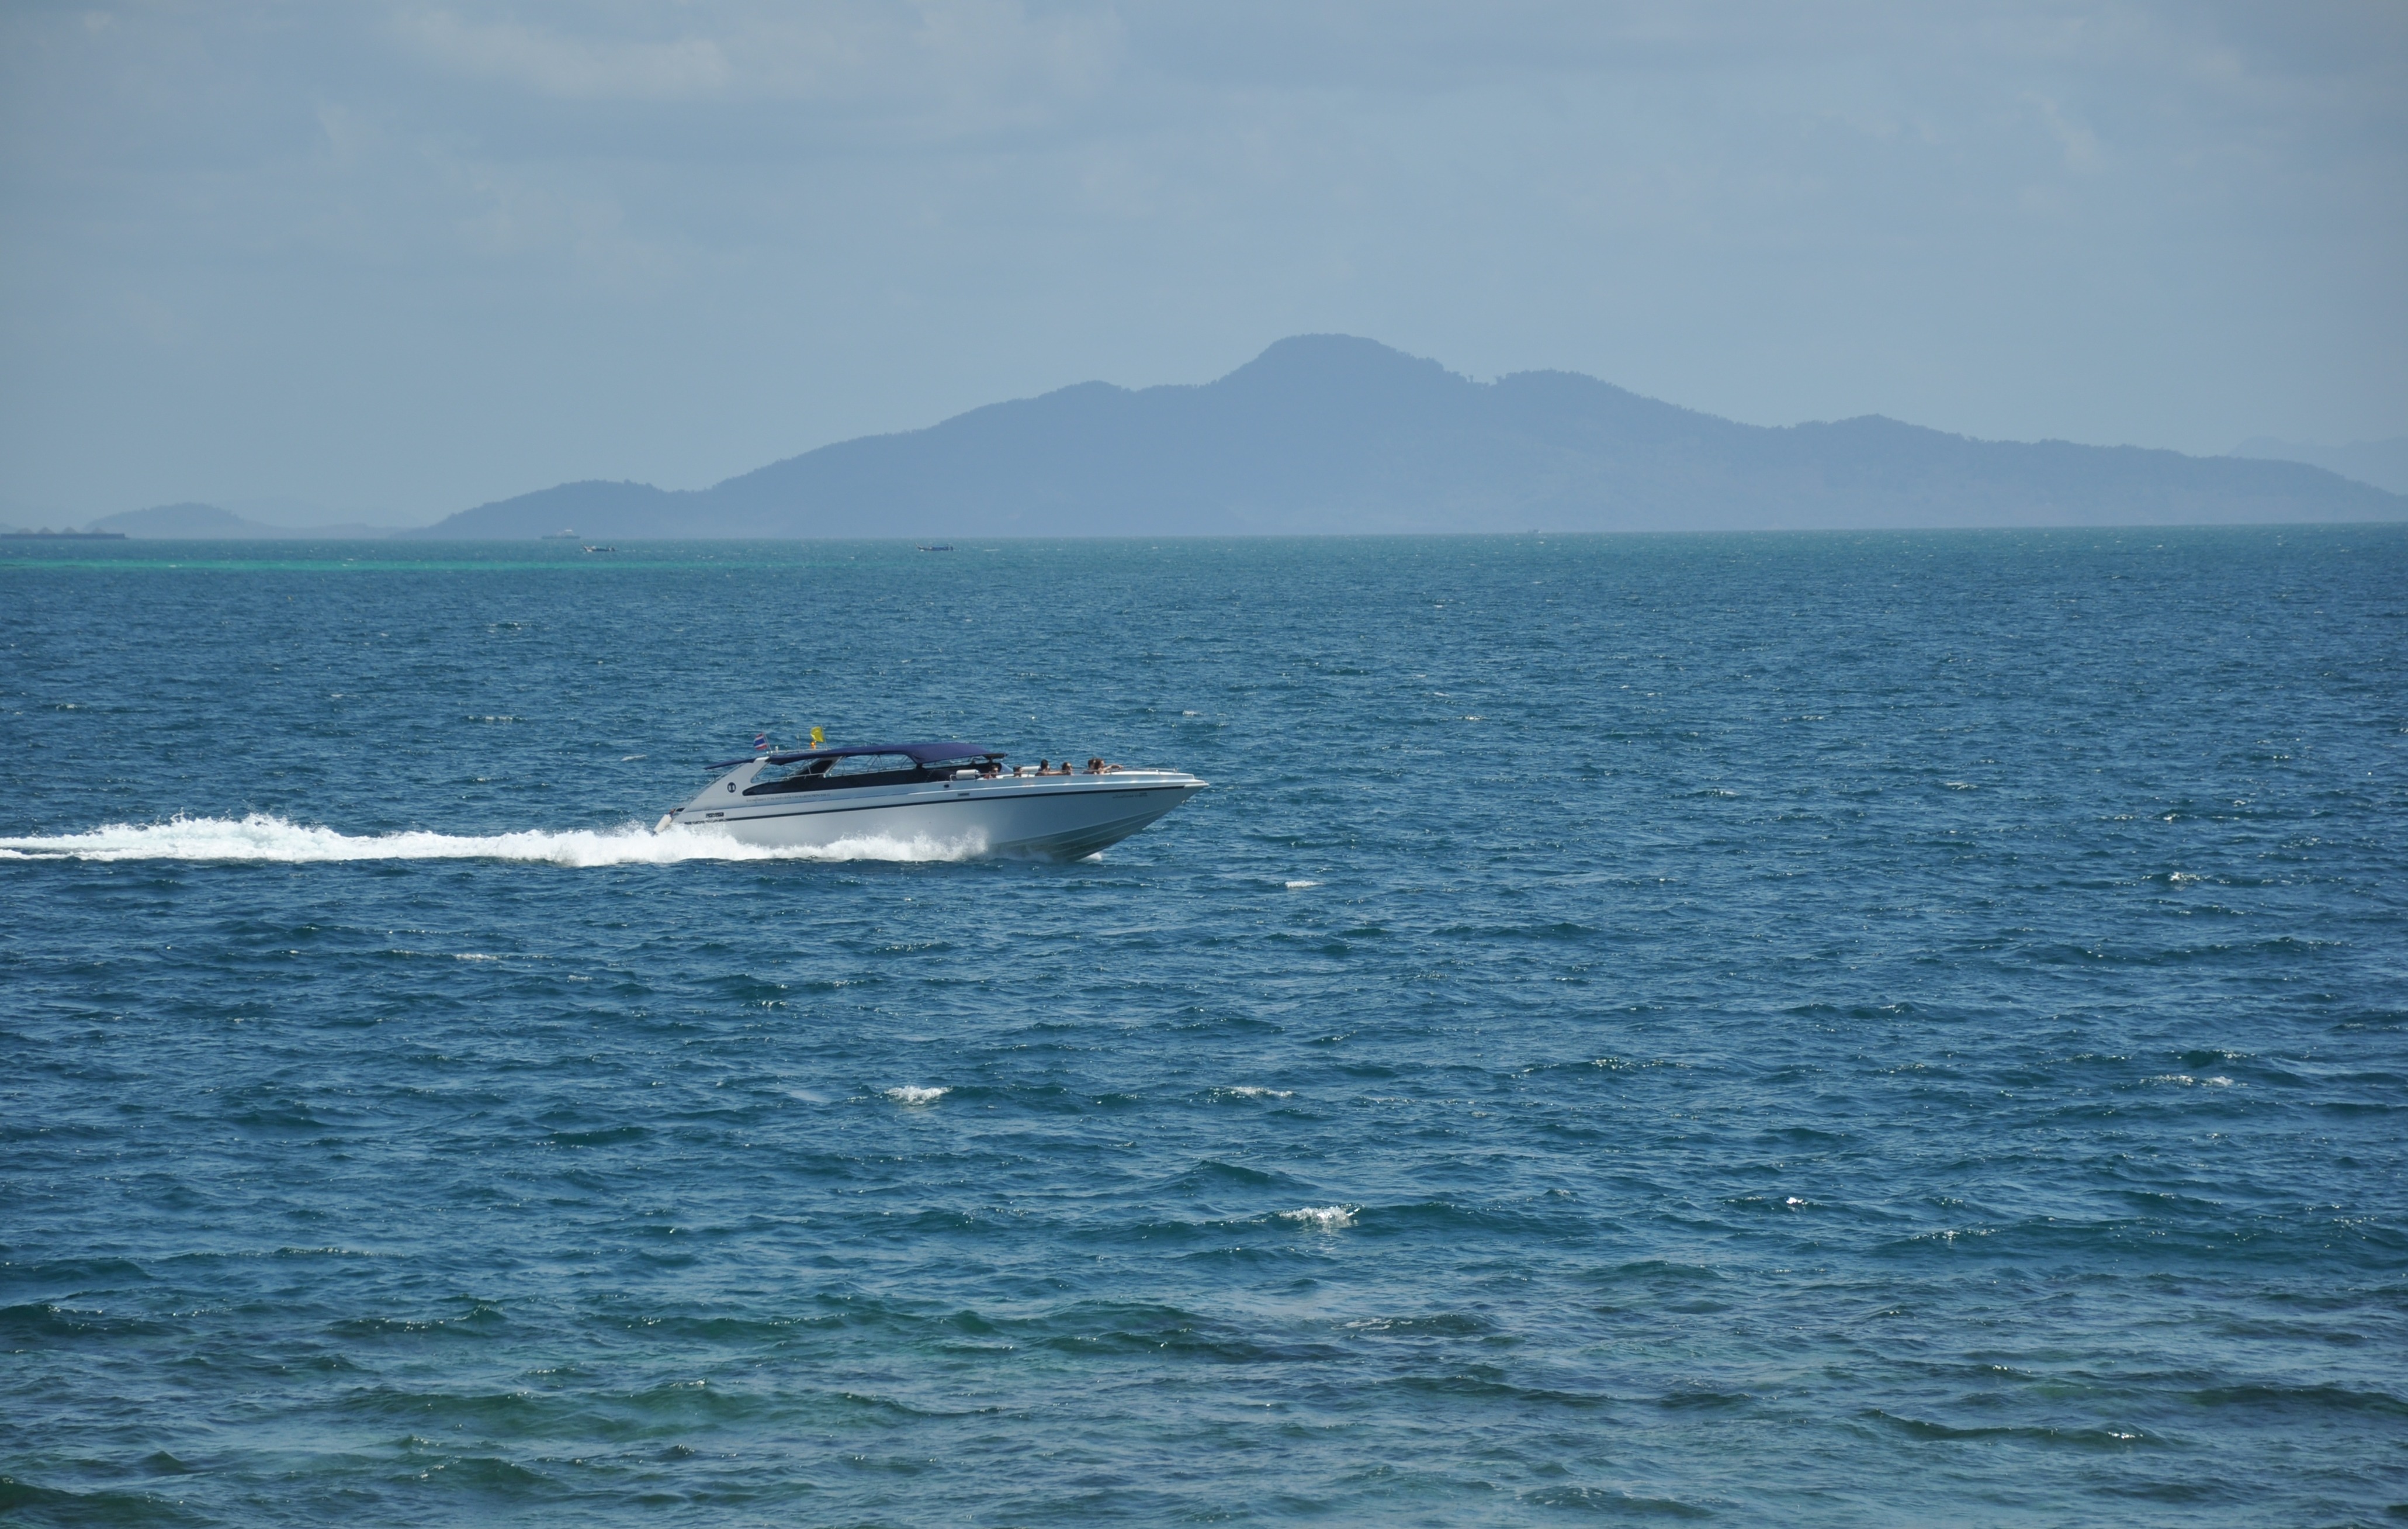
sea, coast, ocean, boat, travel, vessel, vehicle, speed, leisure, thailand, motorboat, speedboat, cruise, fun, boating, watercraft, cape, powerboat, recreational, motorized, marine mammal, whales dolphins and porpoises